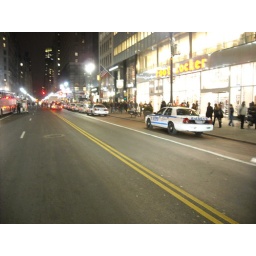
Another group of cop cars parked in 34th St. bus lane